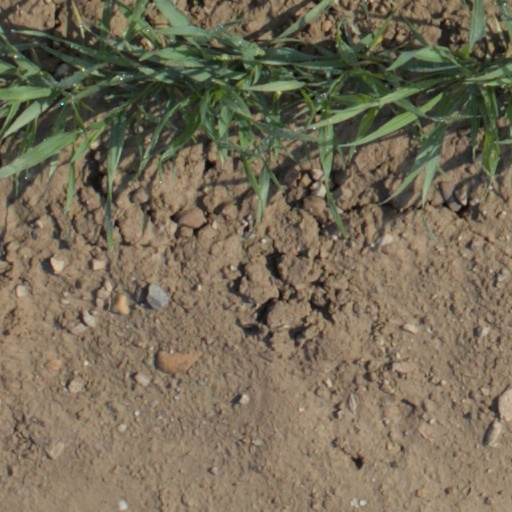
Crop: wheat